Sky position (RA, Dec in degrees): 318.641, -0.6611
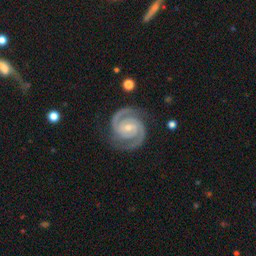
Galaxy morphology: Unbarred Loose Spiral Galaxies